Henry Baxter

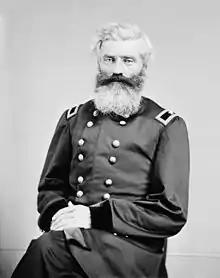
Brigadier General Henry Baxter

Henry Baxter (September 8, 1821 – December 30, 1873) was a general in the Union Army during the American Civil War. At the Battle of Gettysburg, his brigade resisted a Confederate assault from parts of Maj. Gen. Robert E. Rodes's division, slaughtering hundreds in a surprise attack on BG Alfred Iverson's brigade, and held the north flank of the Union position for much of the day before retiring due to lack of ammunition. He was wounded four times during the war. He later served as President Grant's Minister to Honduras.